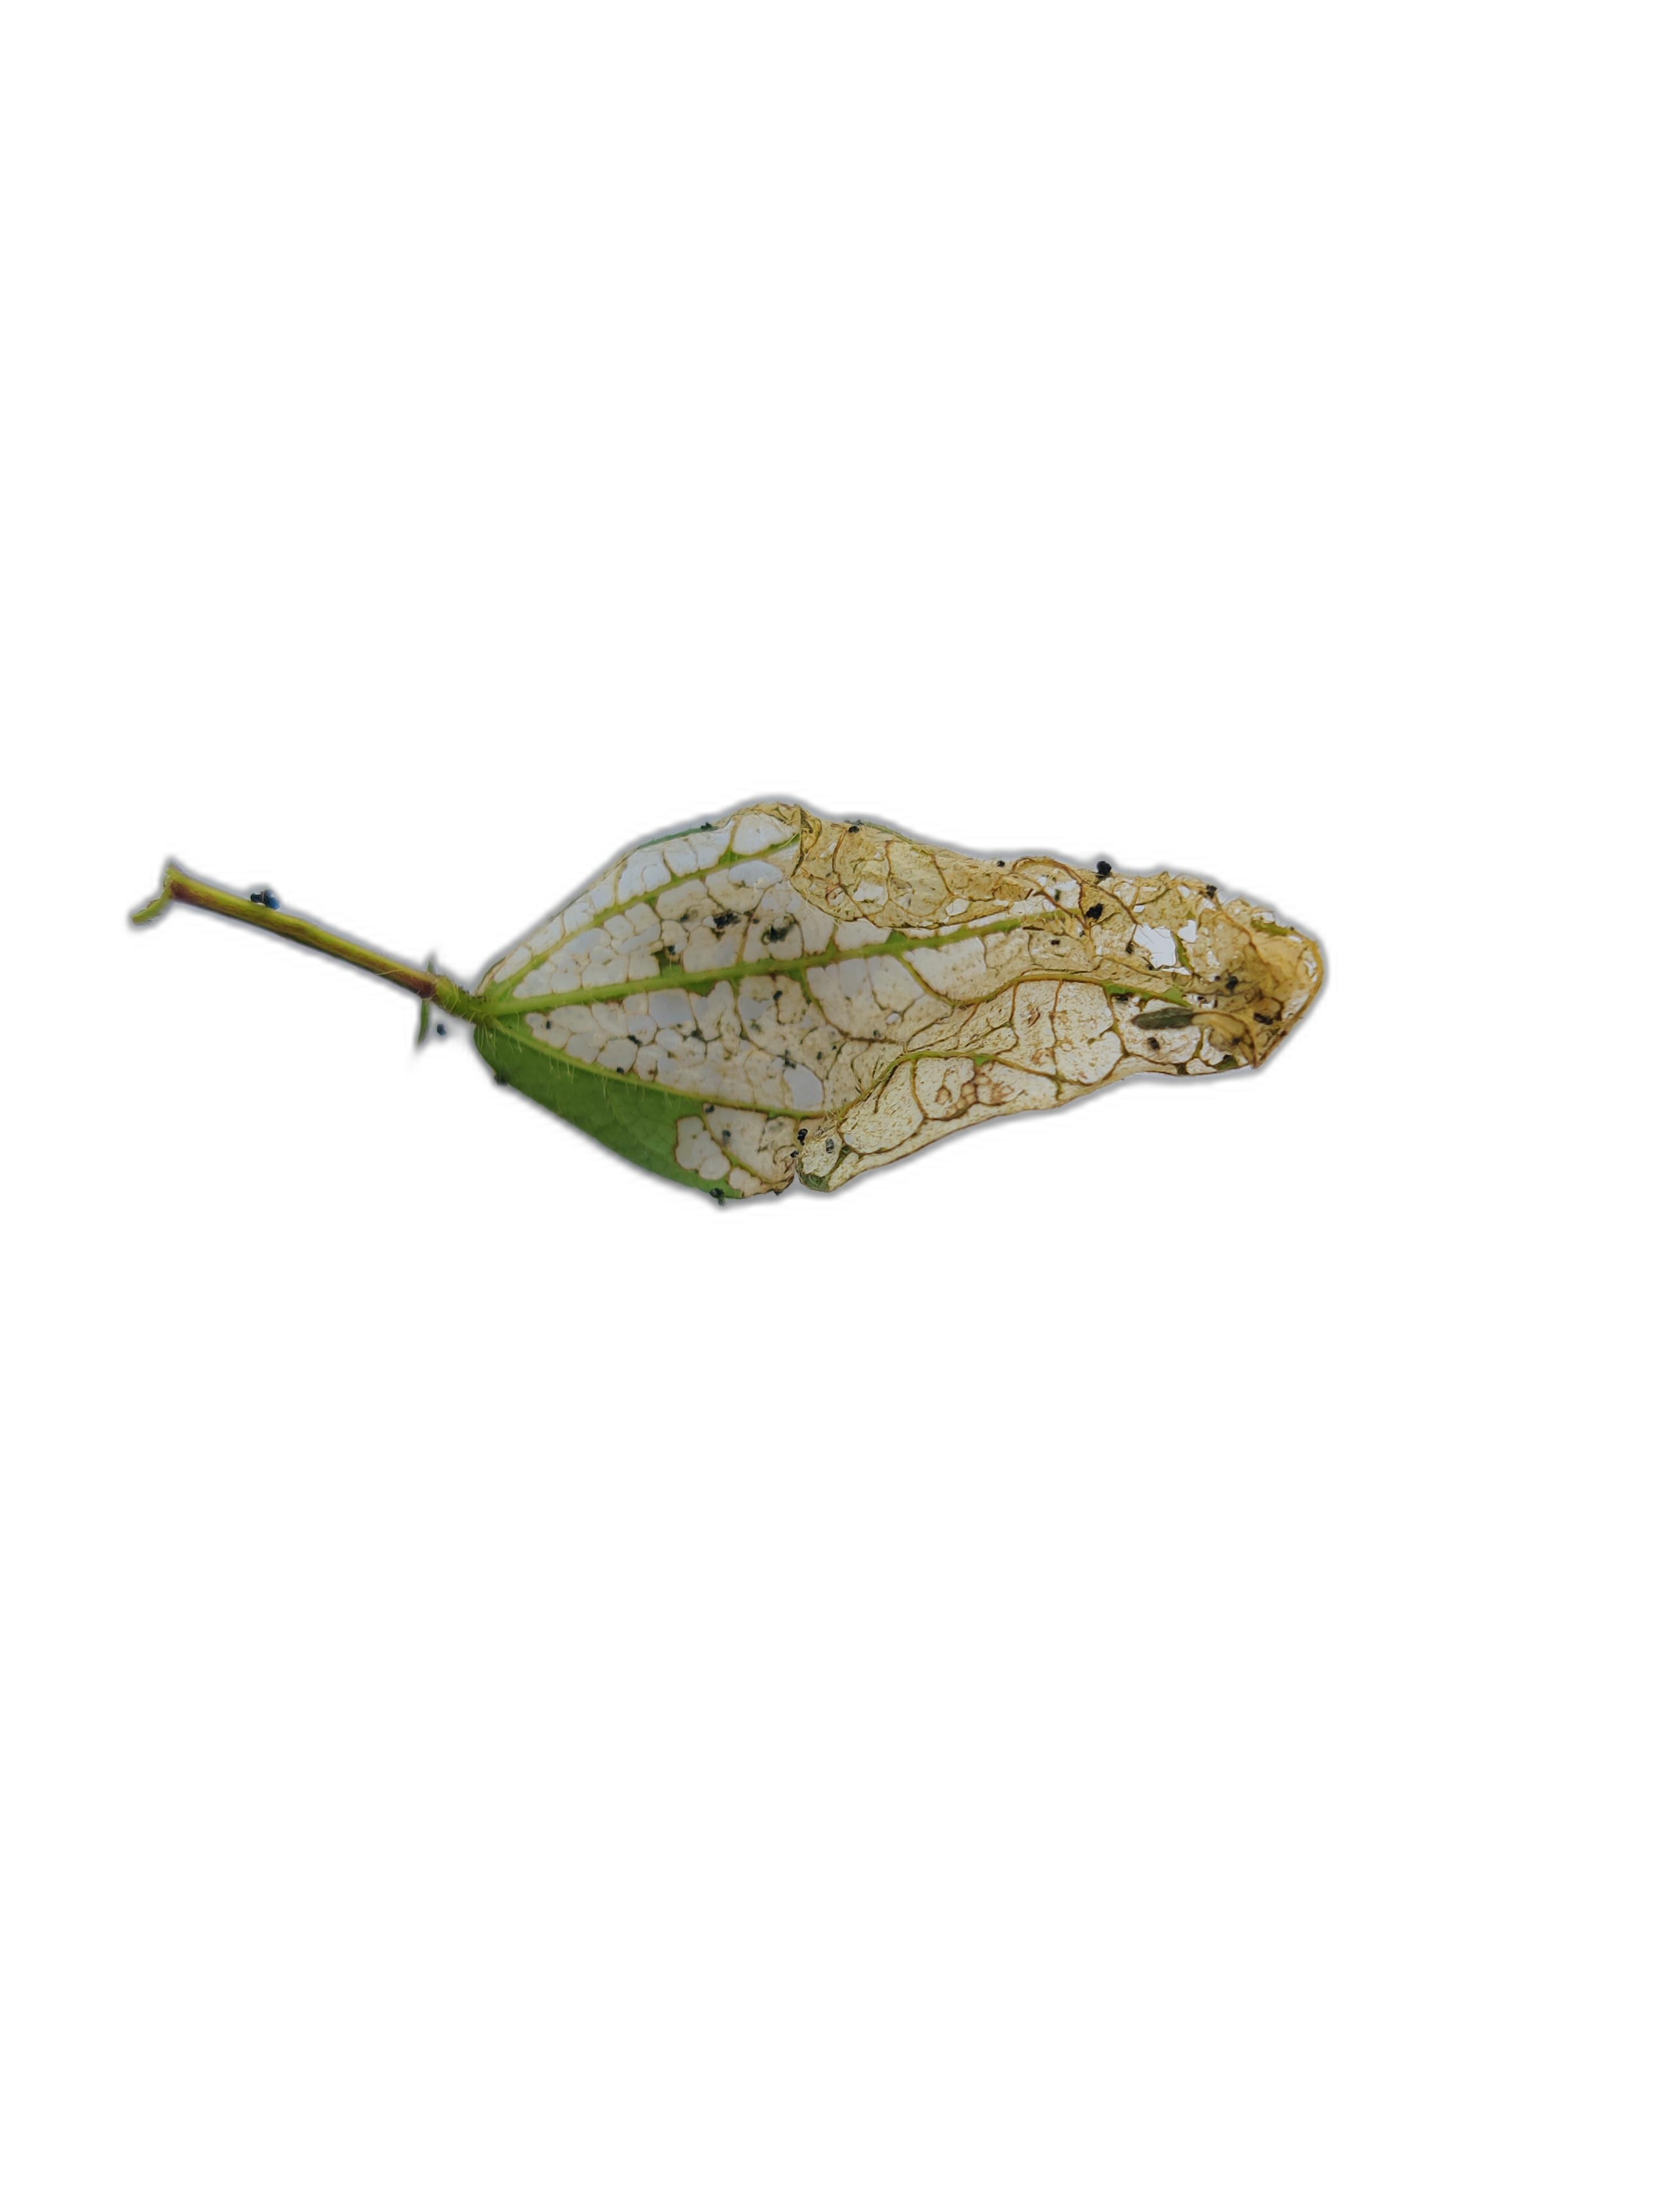
Label: Insect